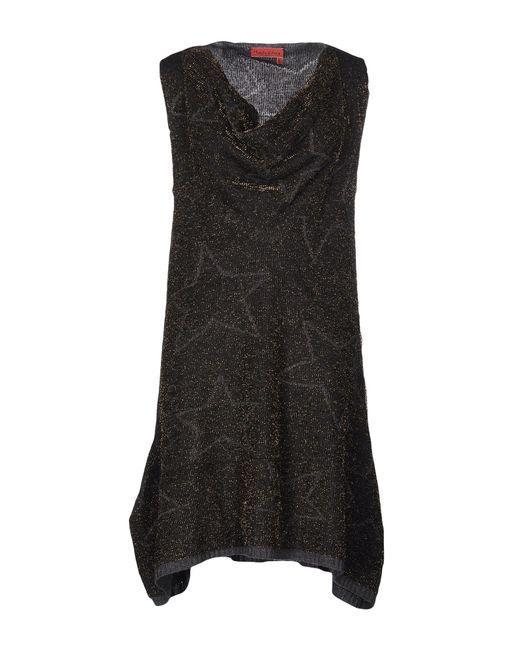
Ärmelloses schwarzes Kleid mit Sternendesign für Damen